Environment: real
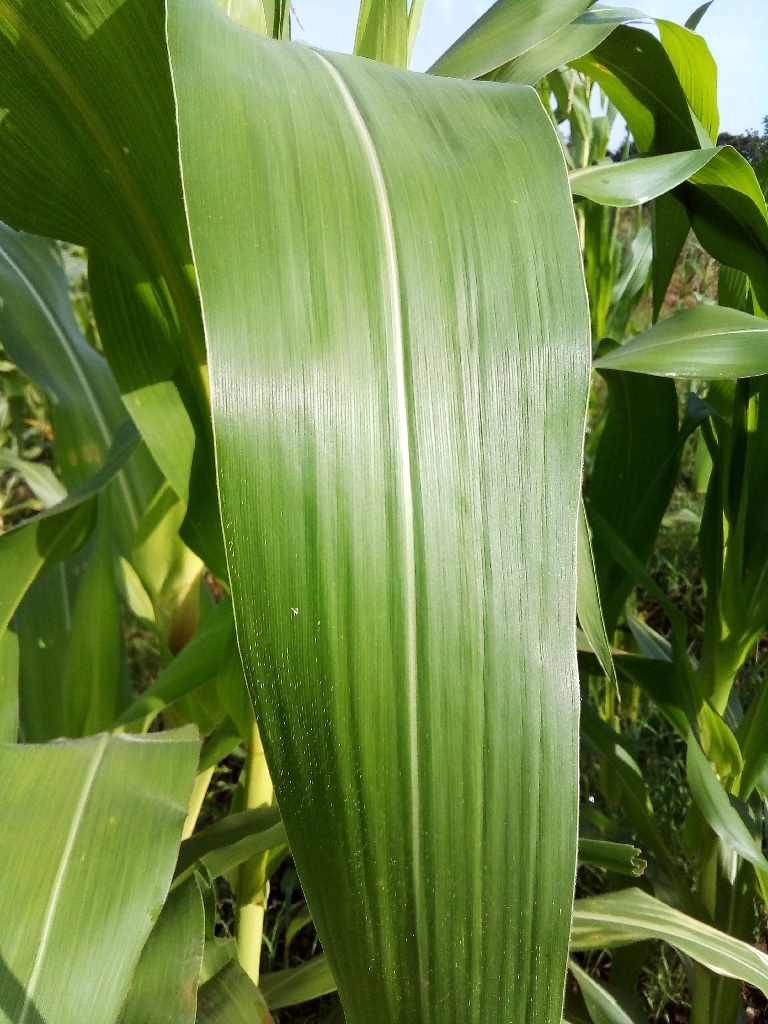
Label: healthy